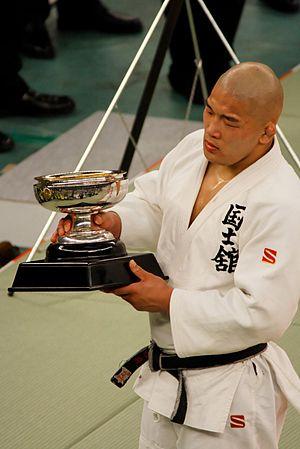
Satoshi Ishii, né le 19 décembre 1986 à Ibaraki, Préfecture d'Osaka, est un judoka croate d'origine japonaise évoluant dans la catégorie des pois lourds, soit celle regroupant les compétiteurs de plus de 100 kg. Il remporte le titre olympique de cette catégorie lors des Jeux olympiques d'été de 2008 à Pékin.